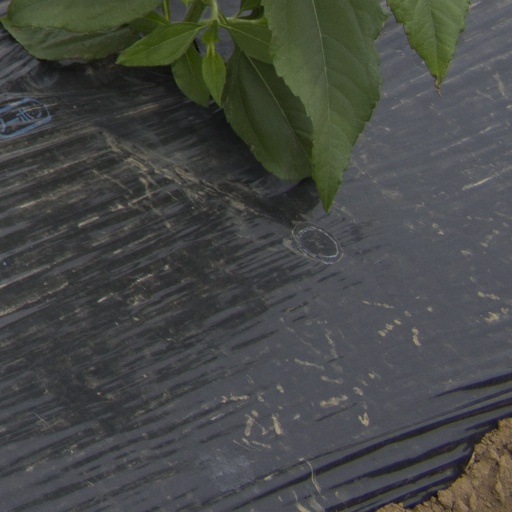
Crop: Jerusalem artichoke